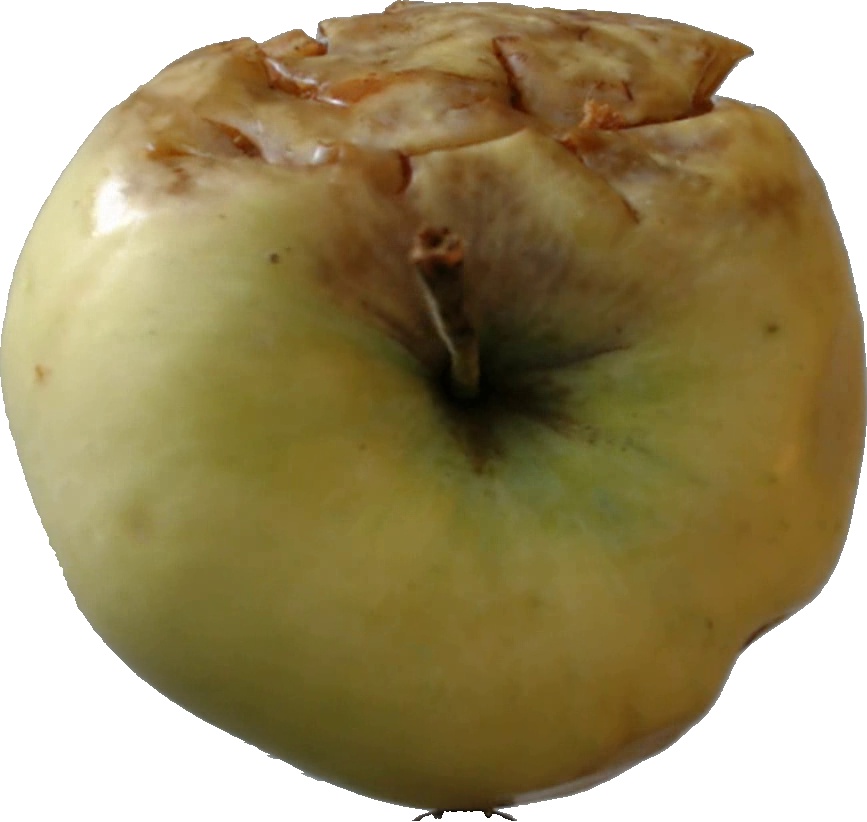
Label: apple_hit_1